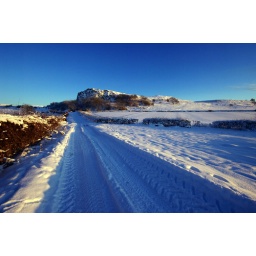
Sorry to bore you with snow pictures,but thats all there is!....lol...out dog walking in Gunnerton!...